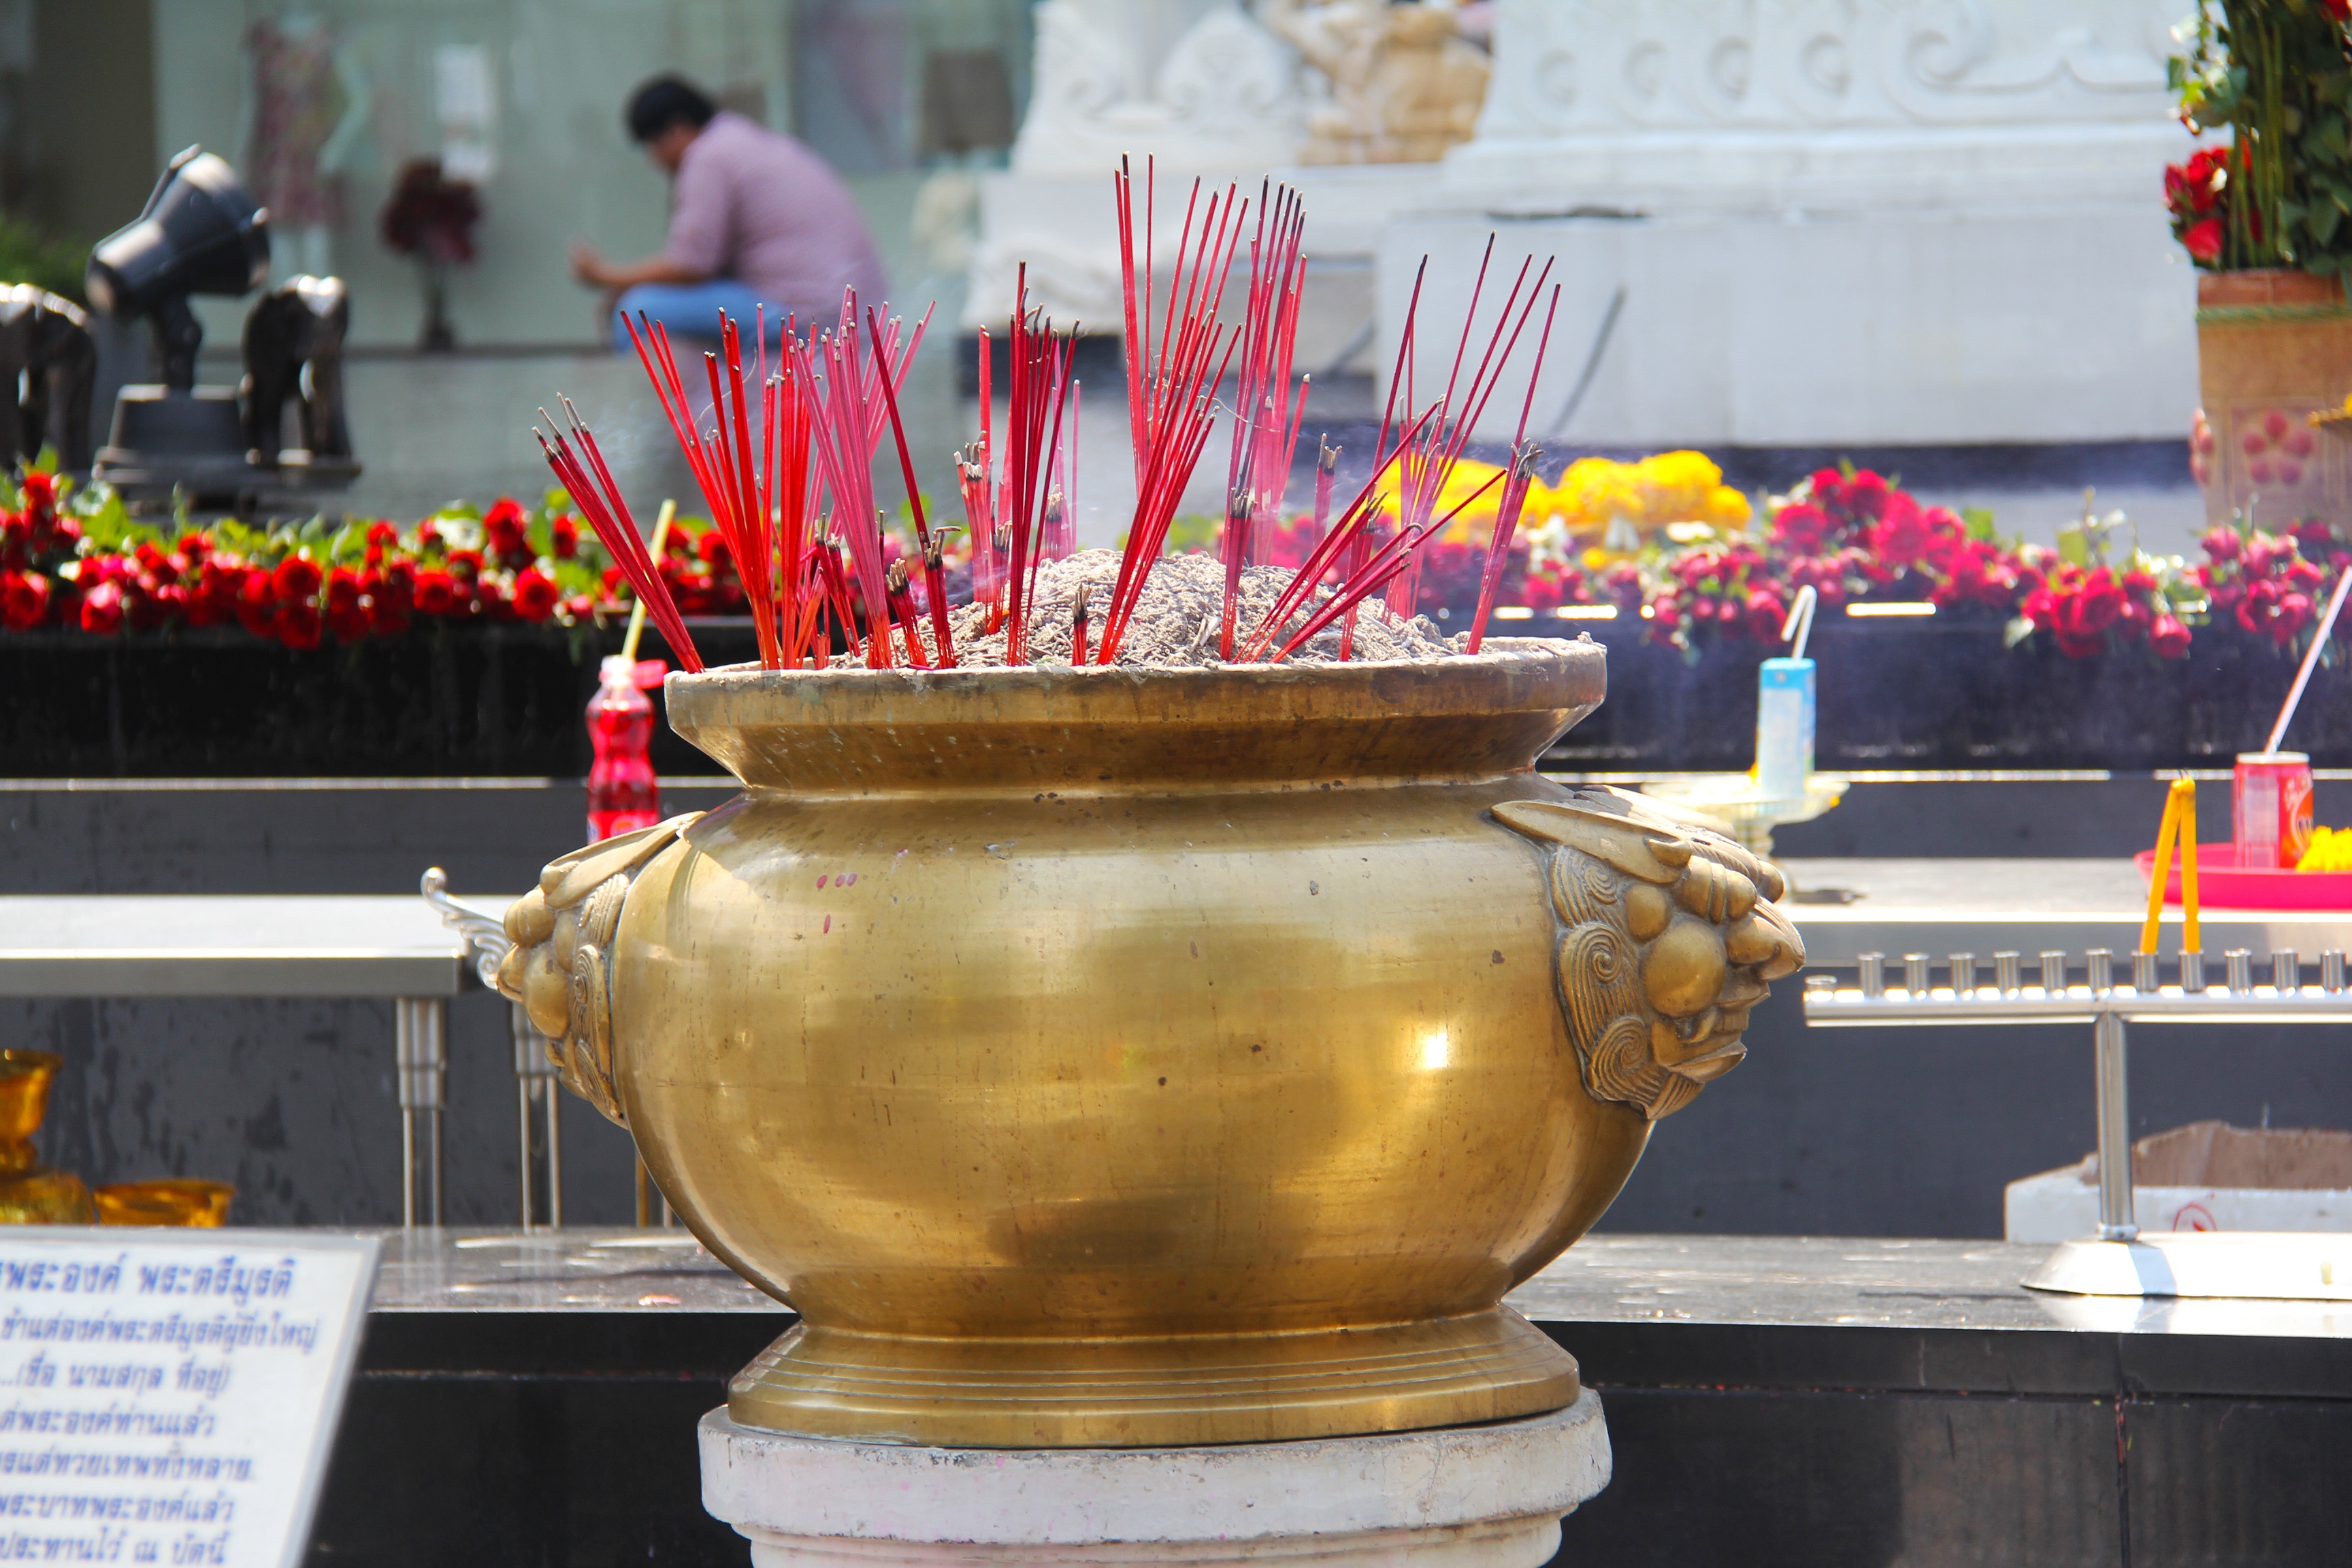
flower, praying, thailand, pray, temple, shrine, prayer, bangkok, ganesha shrine